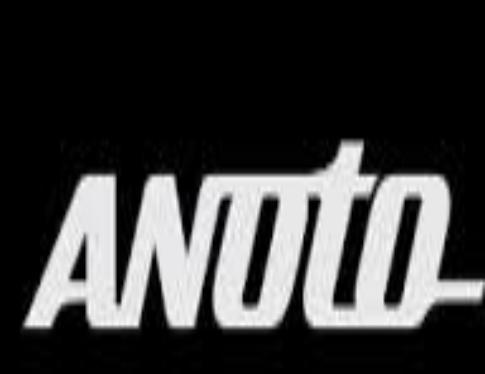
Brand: anoto
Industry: Electronic